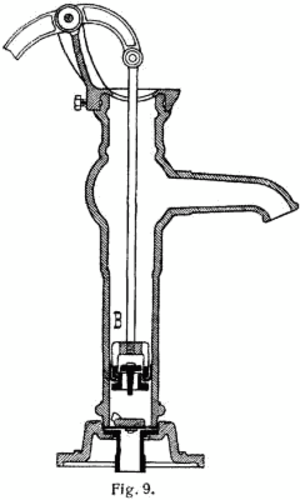
En physique, le vide est l'absence de toute matière. Le vide absolu est donc un milieu statistiquement sans particules élémentaires. Un espace dans lequel les molécules sont fortement raréfiées peut donc être retenu comme une première définition du vide approximatif. Ainsi, il suffit d’utiliser une pompe à vide pour extraire l’air d'une enceinte étanche pour y faire le vide. La qualité du vide est alors définie par la pression d'air résiduelle, généralement exprimée en pascal, en millibar ou en torr. Seul un vide partiel peut être atteint avec un tel processus, quelle que soit la température.